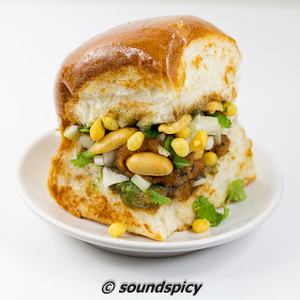
Dish: dabeli